Jack Donaghy

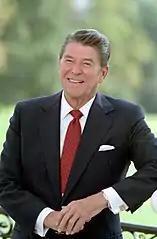
An icon among Republicans, U.S. President Ronald Reagan is regarded to Jack as a spiritual leader akin to Jesus Christ.

Jack is a conservative Republican (initially supporting Mitt Romney). Jack idolizes Ronald Reagan who, prior to holding elected office, had been a corporate spokesman for General Electric and host of the General Electric Theater. However, contrary to some conservative stereotypes, he apparently has no issue with homosexuality; he sets up Liz Lemon on a date with his lesbian friend, Gretchen Thomas, and Devon Banks' homosexuality is immaterial to Jack's intense loathing of, and rivalry with, him; Jack considers Devon to be the "gay me". Jack himself participated in a gay orgy under the influence of nerve agent being developed for a "gay bomb" during his brief tenure in the U.S. Department of Homeland Security. He convinces Hank Hooper to purchase the gay-themed network, TWINKS, and attempts to run it. Jack speaks disparagingly of most demographics; his mockery of Northern liberals and Southern conservatives in the same sentence in "Season 4" prompts Liz to remark, "Wow, you just don't like anyone, do you?" Despite his supposedly Conservative values, in the episode Greenzo, former Vice President Al Gore reveals that Jack was once an intern for Ted Kennedy and started to describe him as "the most liberal" before being cut off by Jack.